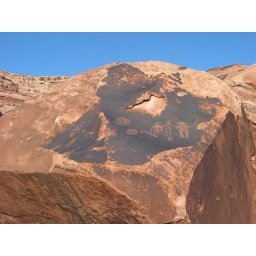
Very nice rock art in South East Utah near Monument Valley and the San Juan river